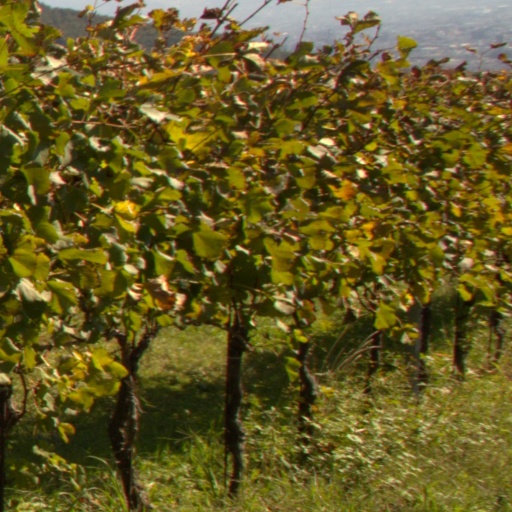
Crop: grape